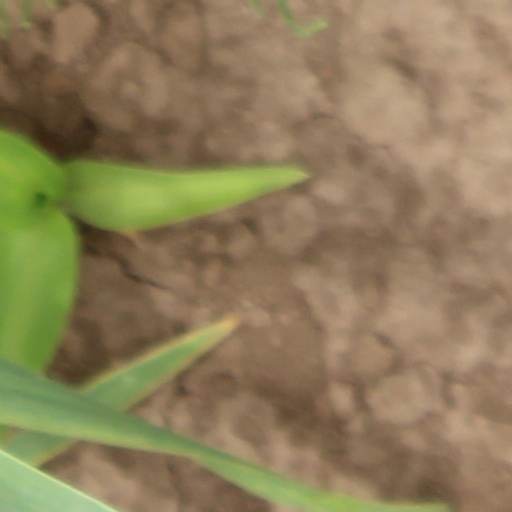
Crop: wheat